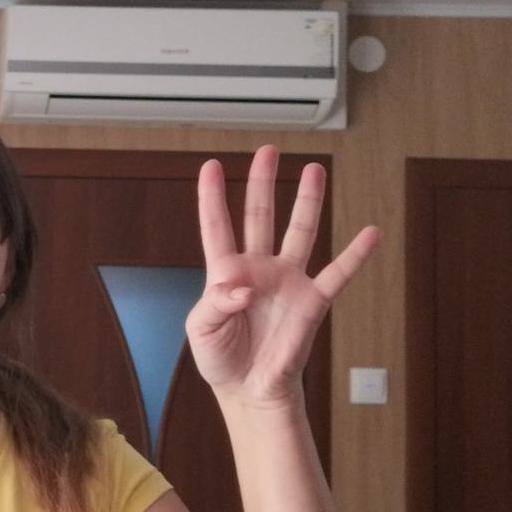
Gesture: four